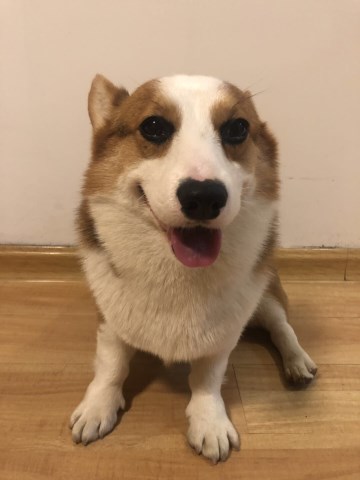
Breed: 2909-n000116-Cardigan